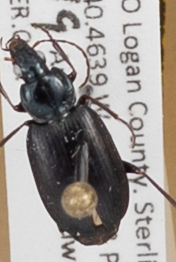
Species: Agonum placidum
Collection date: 2014-08-19
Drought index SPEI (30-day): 0.1
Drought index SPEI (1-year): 0.592
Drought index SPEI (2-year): -0.588